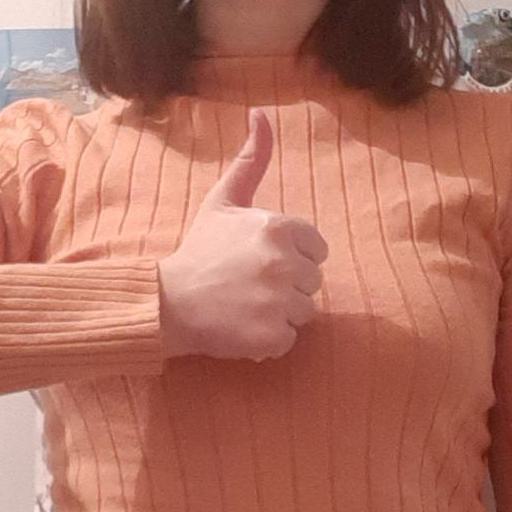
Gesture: like